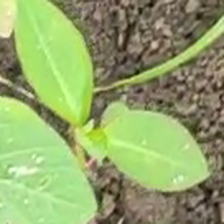
Weed species: Moti_dudhi(Euphorbia_geneculata_L)